Trinity's Child

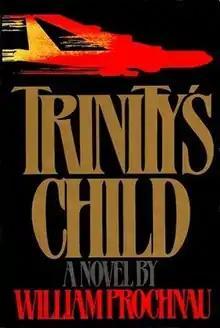
First edition

Trinity's Child is a 1983 fiction novel written by William Prochnau. The book narrates a nuclear war between the United States and the Soviet Union.